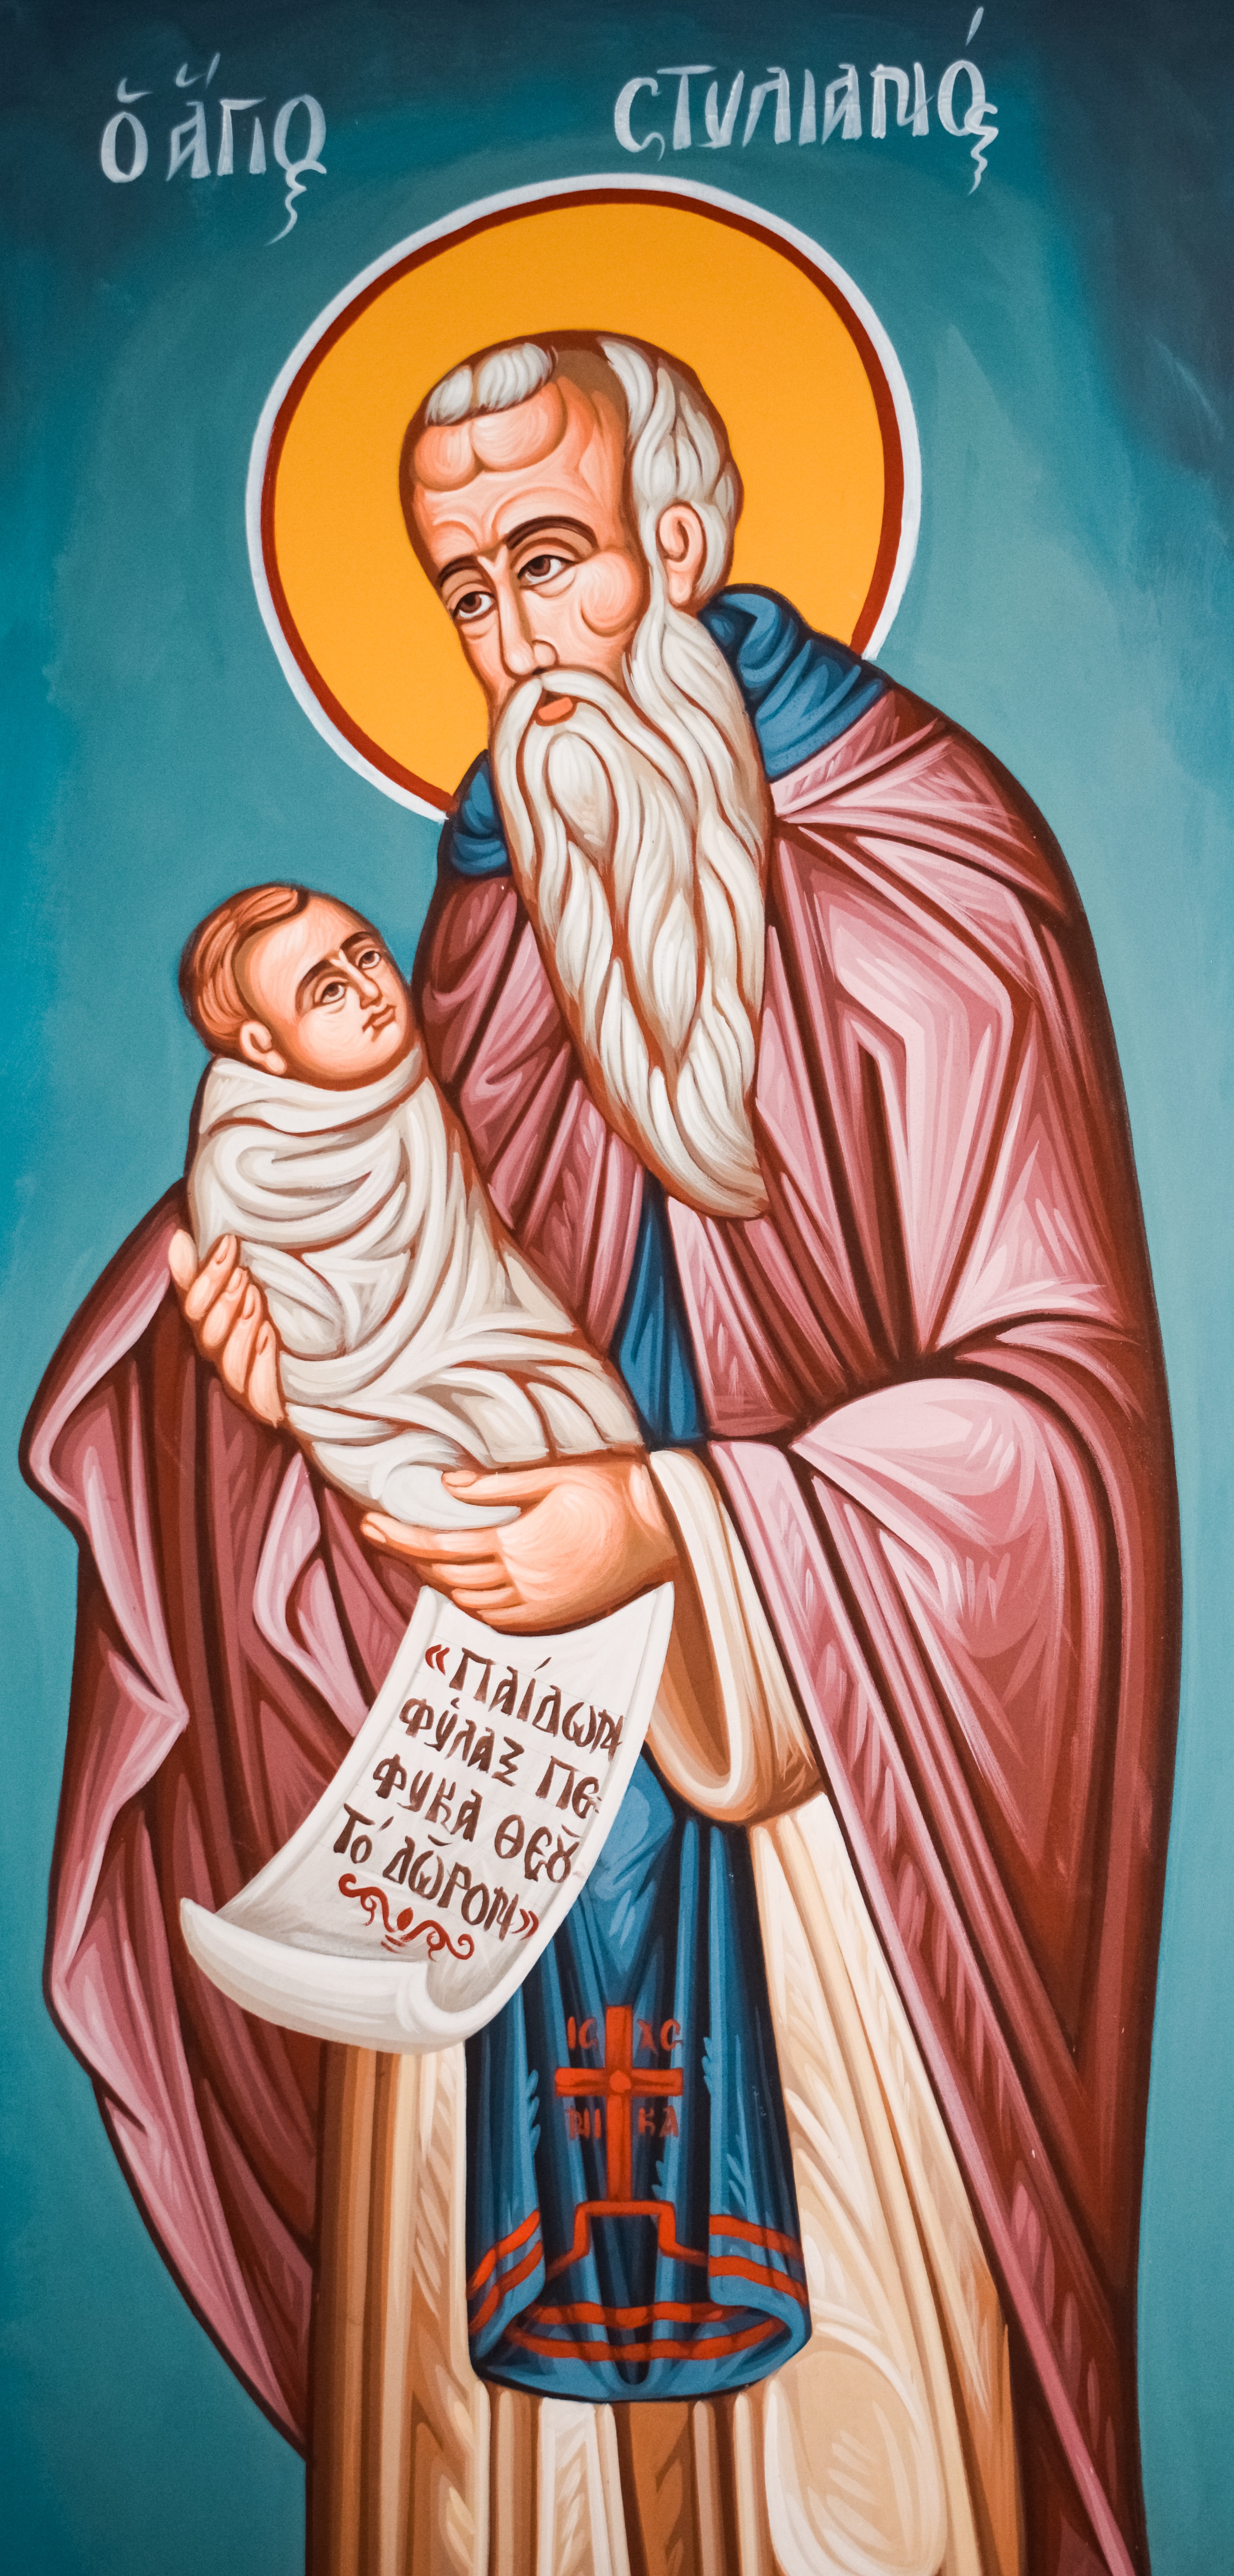
ayios stylianos, saint, baby protector, iconography, painting, church, religion, orthodox, christianity, wall, interior, ayia triada, paralimni, cyprus